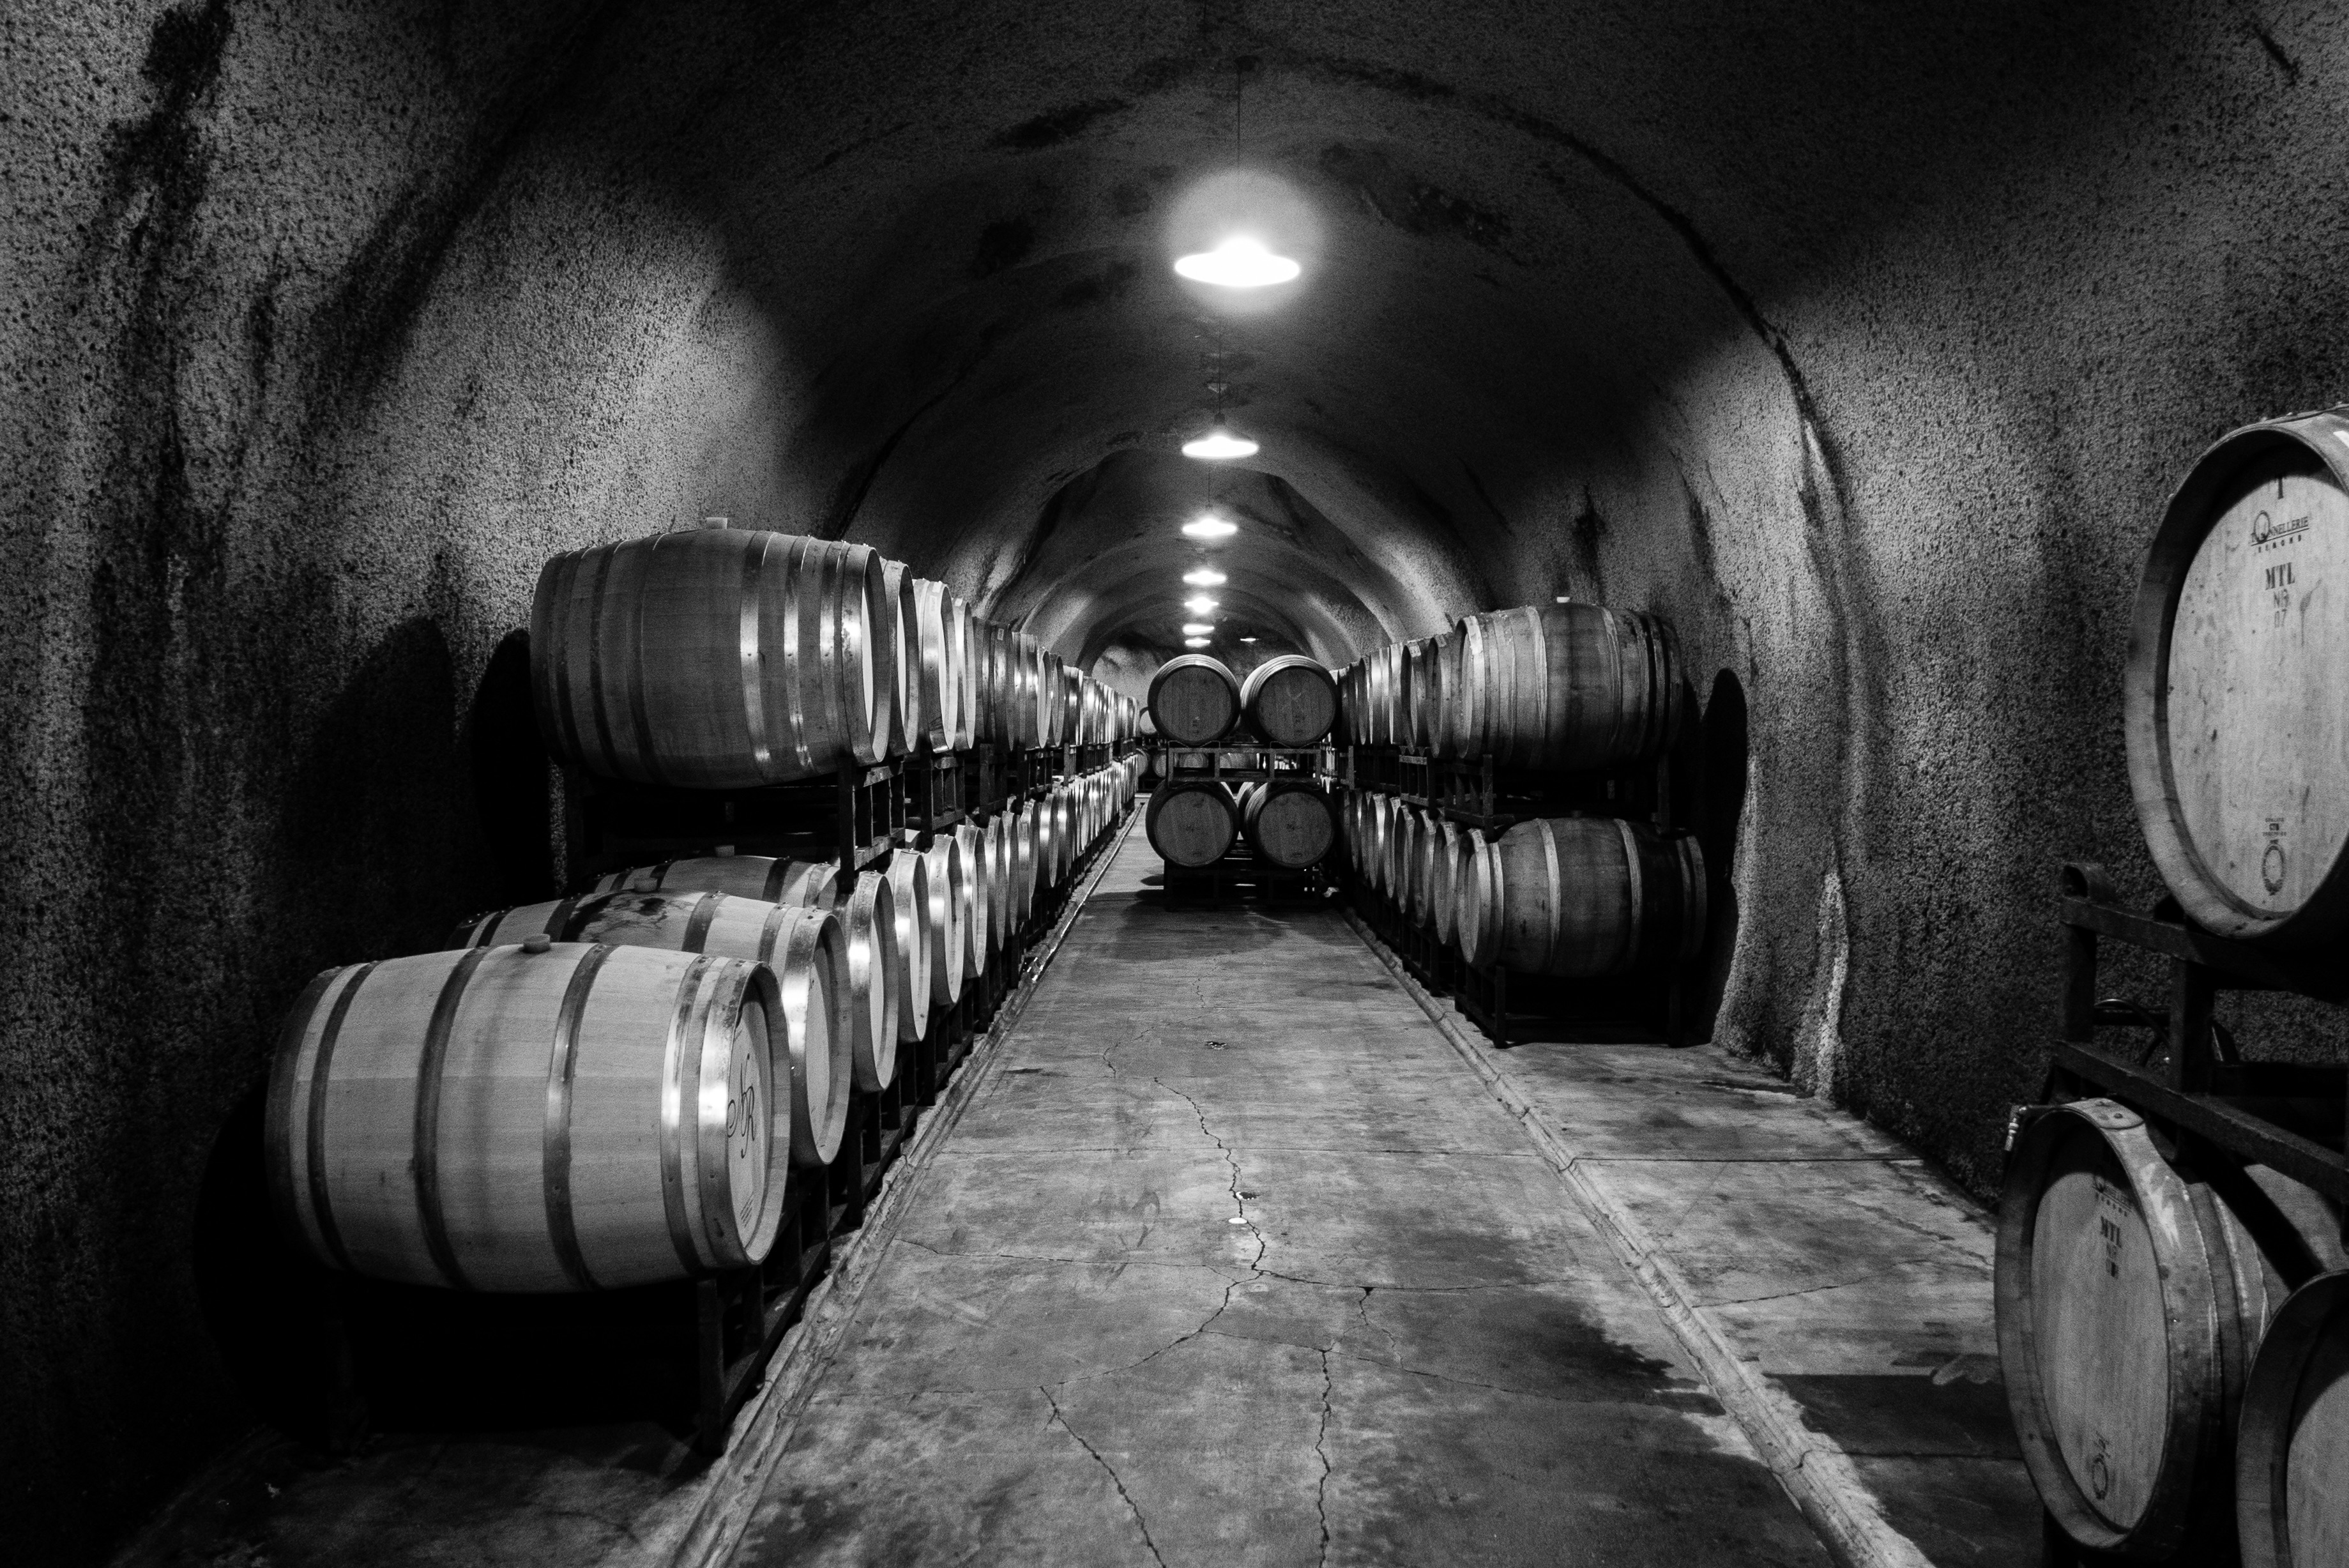
black and white, white, photography, tunnel, darkness, black, monochrome, reflex camera, infrastructure, snapshot, monochrome photography, film noir, single lens reflex camera